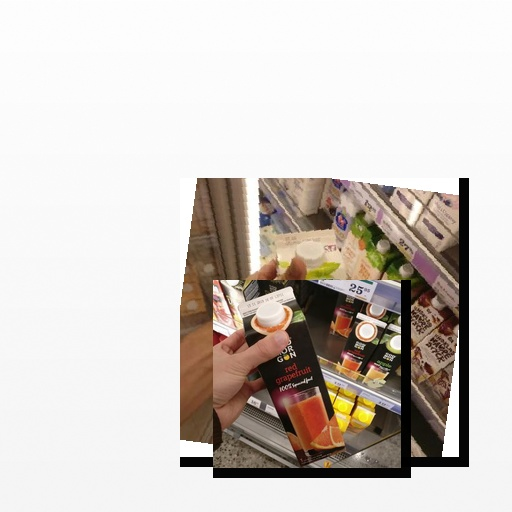
Food items: red_grapefruit_juice, vanilla_soyghurt